Bruce Morrison

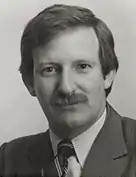
Morrison in 1985

Bruce Andrew Morrison (born October 8, 1944) is an American attorney, lobbyist and Democratic Party politician who represented Connecticut in the United States House of Representatives from 1983 to 1991. In 1990, he was the unsuccessful Democratic nominee for Governor of Connecticut. As chair of the House Subcommittee on Immigration and Citizenship, he was a primary author of the Immigration Act of 1990, one of only two major immigration bills in United States history to increase legal immigration. He has been an advocate for Irish-American causes and American involvement in the Irish peace process, including acting as a key intermediary between Sinn Féin leader Gerry Adams and President Bill Clinton.